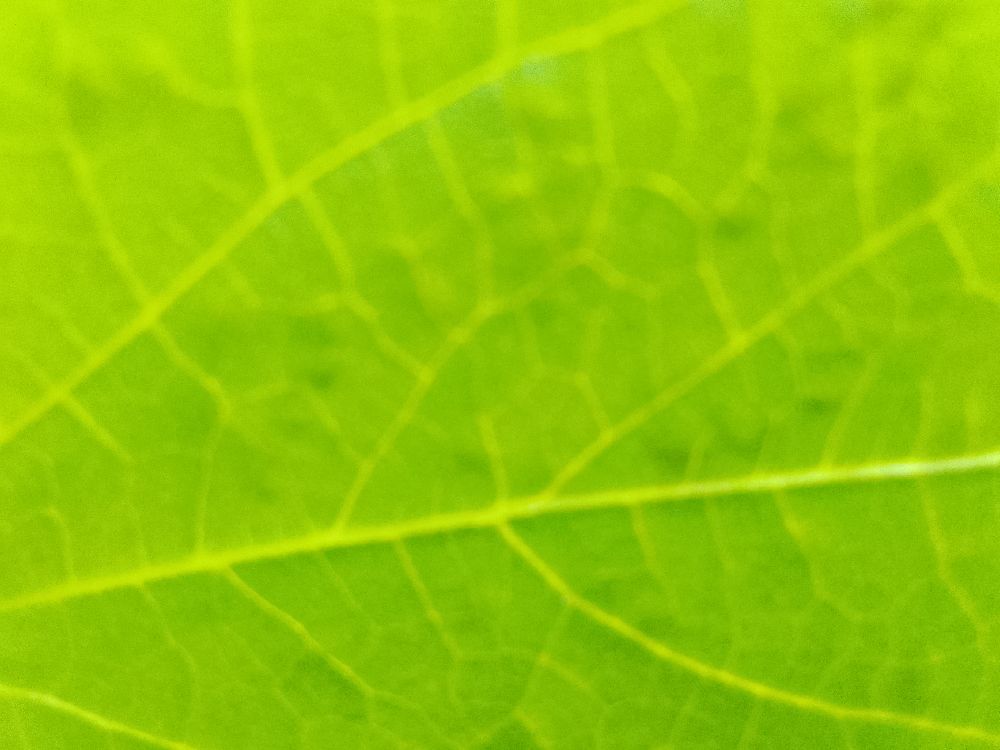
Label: healthy